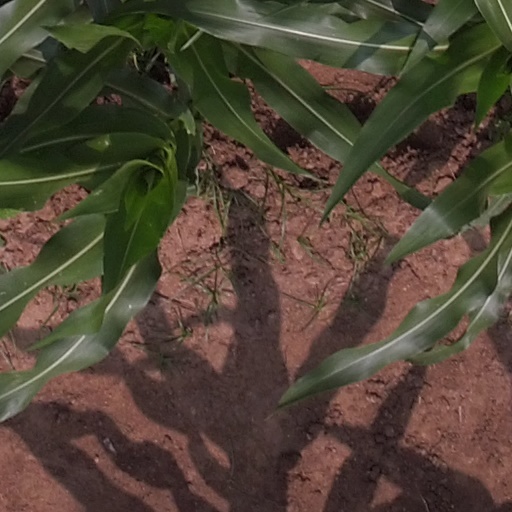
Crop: maize; corn